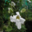
Label: orchid